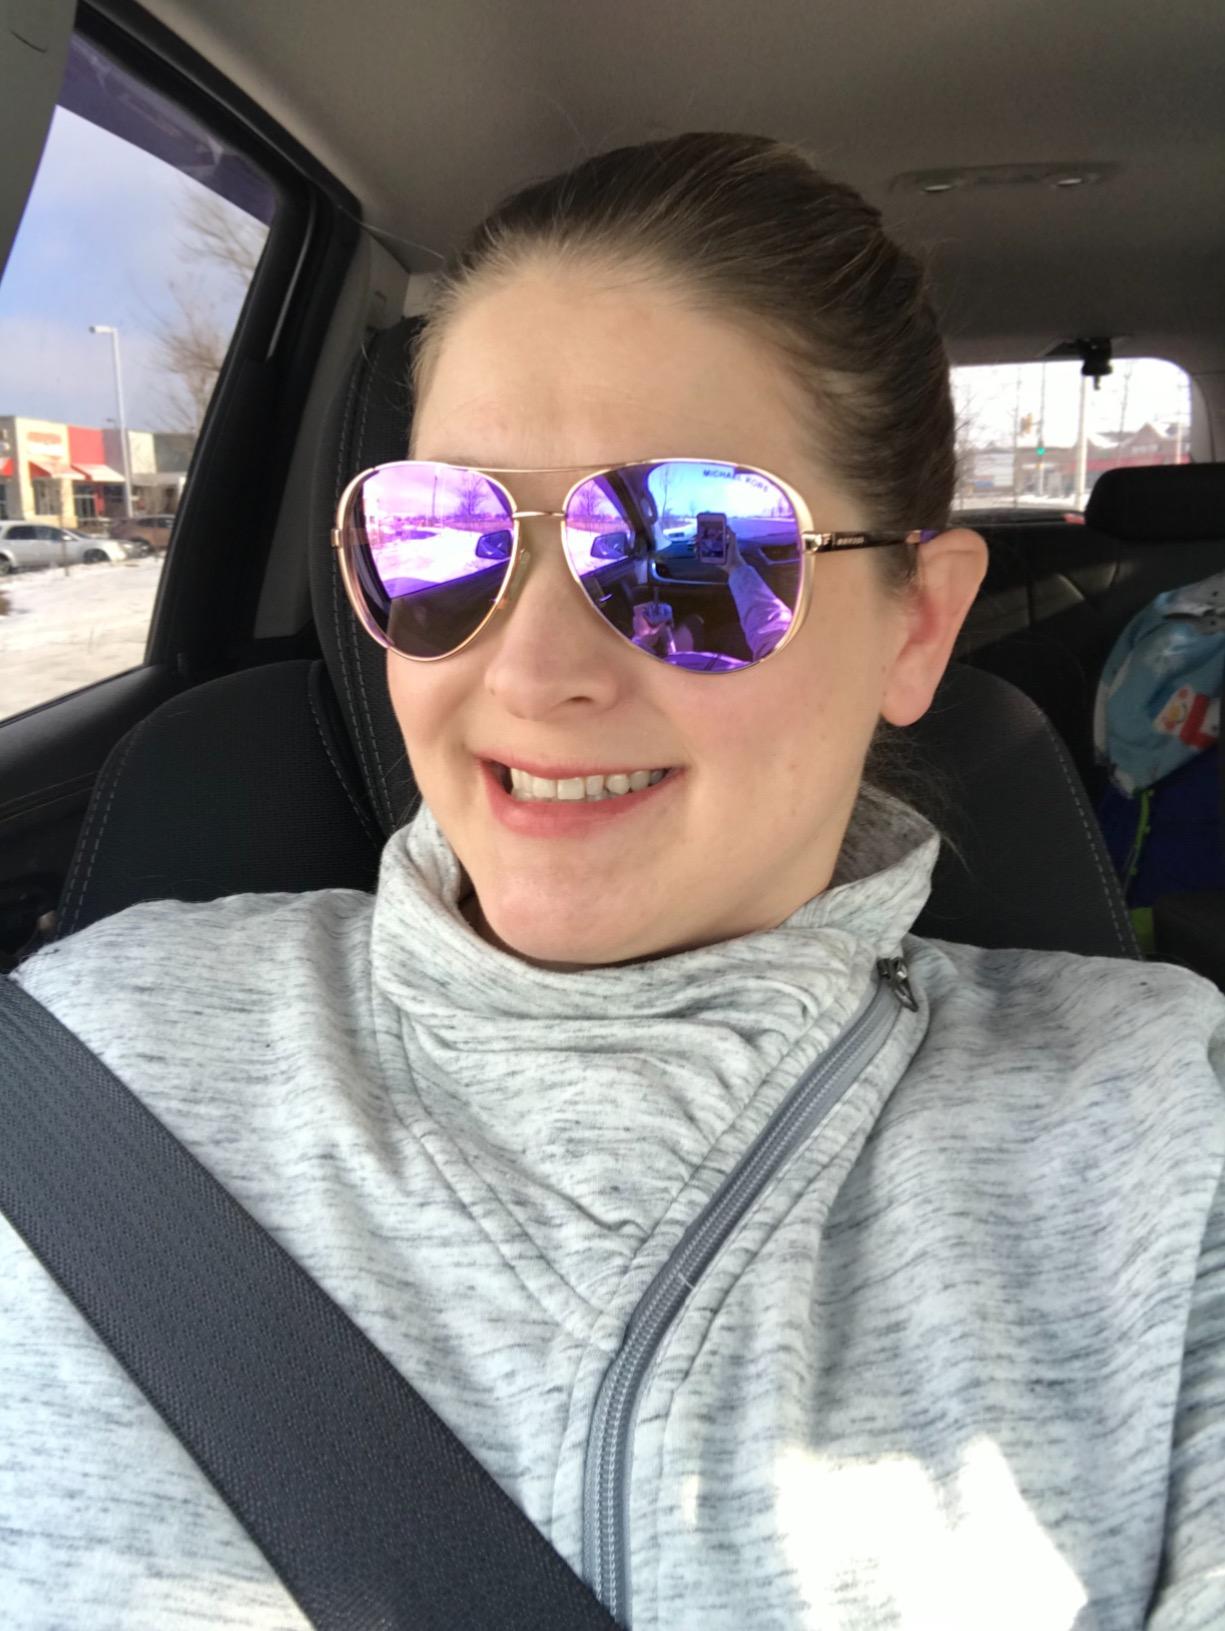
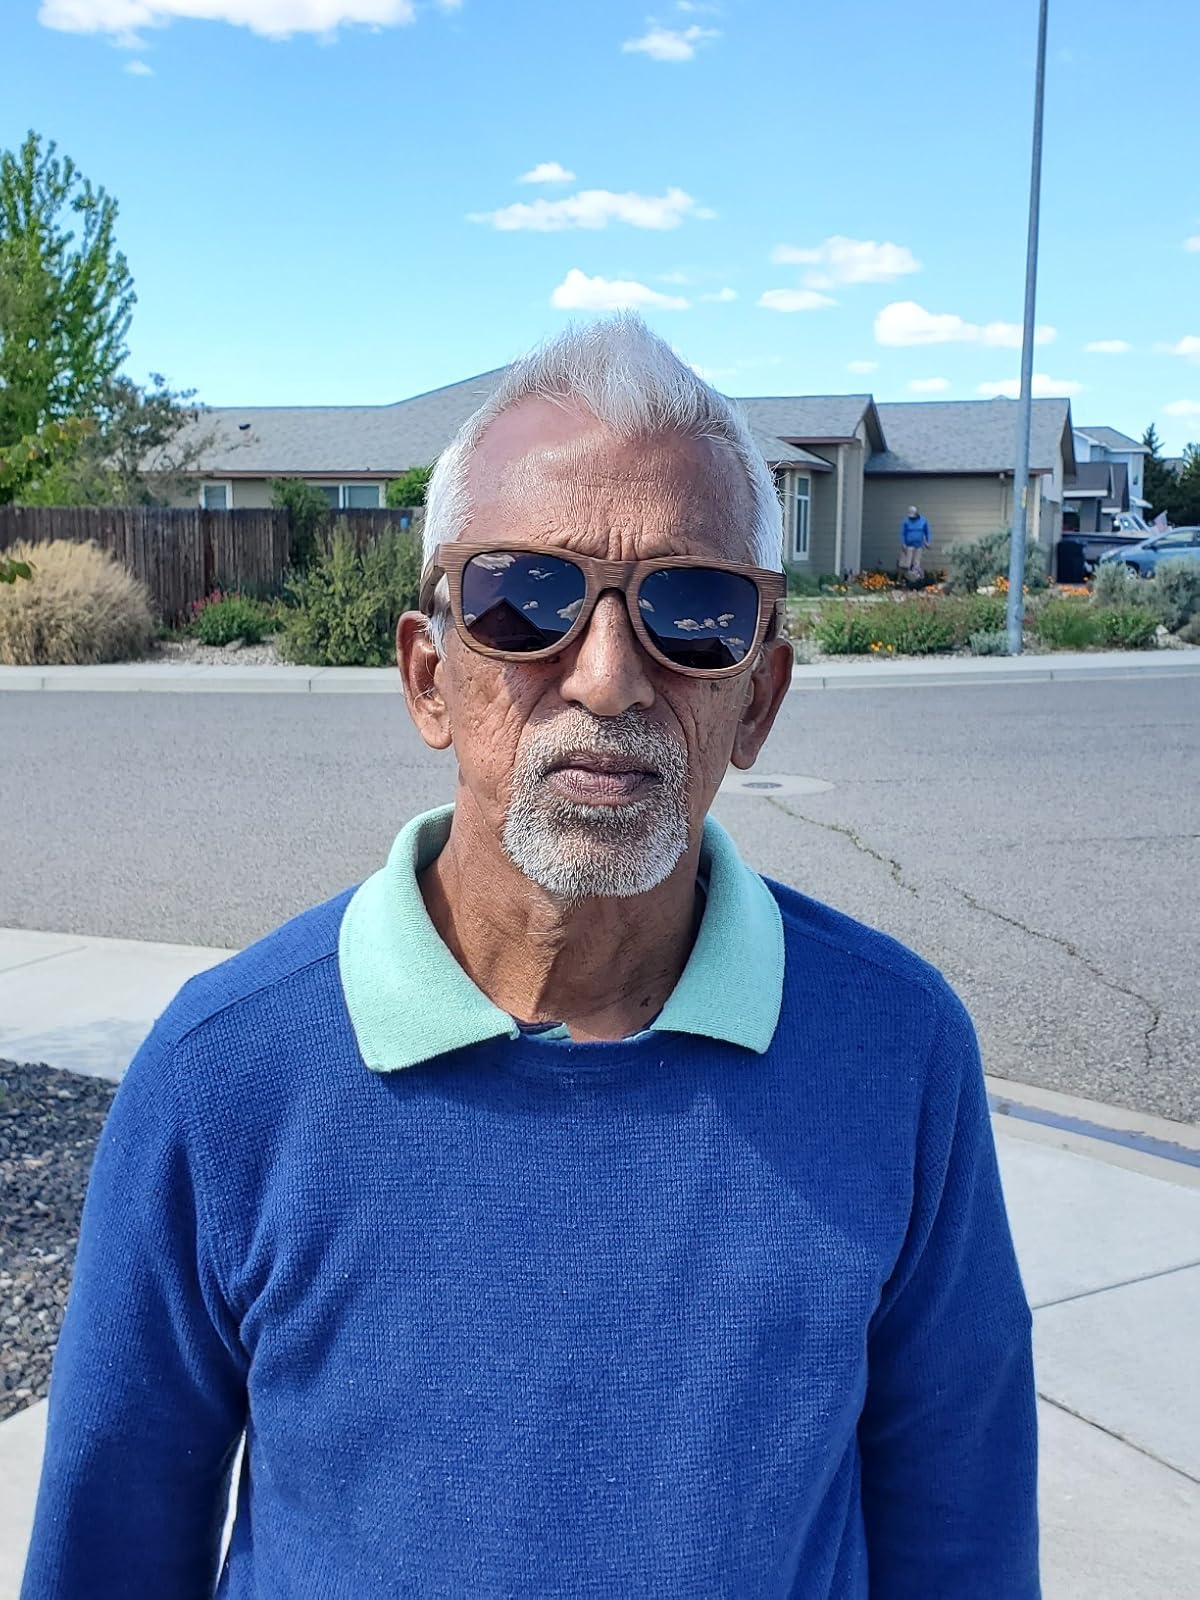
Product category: accessories_sunglasses
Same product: no